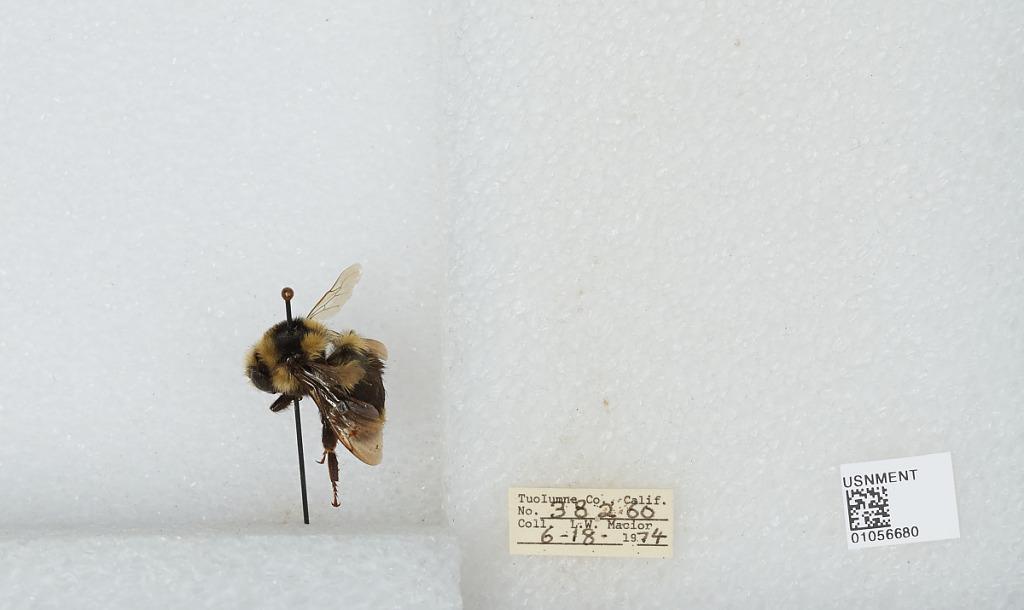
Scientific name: Bombus bifarius nearcticus
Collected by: L. Macior
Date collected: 1974-6-18
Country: United States
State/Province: California
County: Tuolumne
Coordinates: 38.02, -119.94